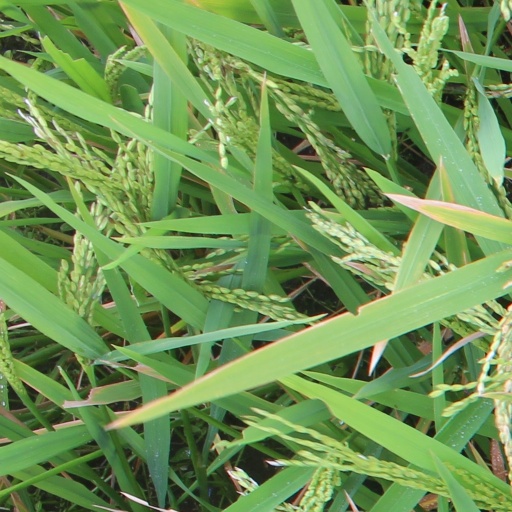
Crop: rice